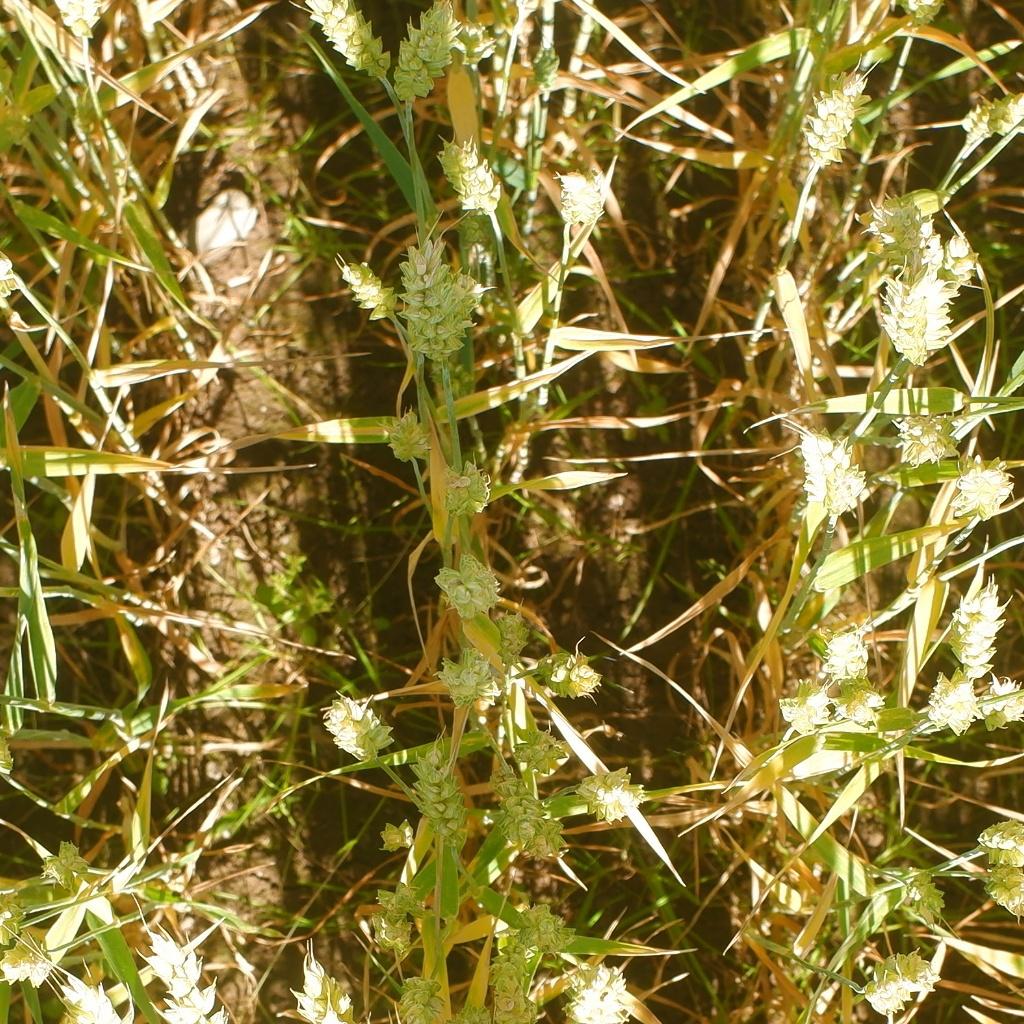
Country: Norway
Location: NMBU
Wheat development stage: Ripening